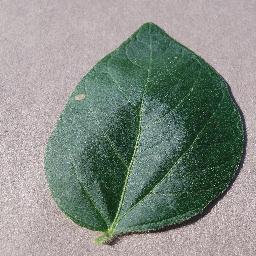
Label: Soybean___healthy